Georgy Satarov

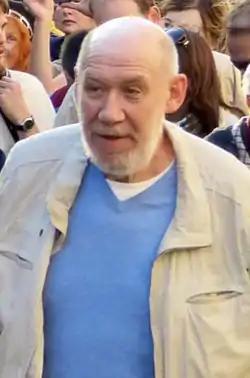
Georgy Satarov, 2014

Georgy Aleksandrovich Satarov (born August 22, 1947, in Moscow), is a Russian mathematician, politician, political scientist and a former aide to Russian President Boris Yeltsin (1994–1997). He has the federal state civilian service rank of 1st class Active State Councillor of the Russian Federation. Since October 1997, he has headed the InDem Foundation and specializes in researching Russia's political corruption.